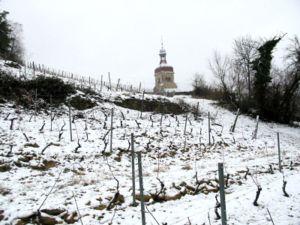
Le vignoble du Jura représente une région viticole située dans le Jura en Franche-Comté, en France. Elle s'étend sur le Revermont et occupe une bande nord-sud de 70 kilomètres de long et de 6 kilomètres de large qui longe la fracture géologique séparant la Bresse du massif du Jura. Marqué par une personnalité typique et représentant environ 2 000 hectares, c'est l’un des plus petits vignobles français.